Choro

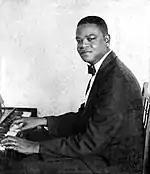
Pixinguinha (1897–1973), one of the most important choro composers of all time

In the 19th century, choro resulted from the style of playing several musical genres (polka, schottische, waltz, mazurka and habanera) by carioca musicians, who were already strongly influenced by Afro-Brazilian rhythms, principally the lundu and the batuque. The term “choro” was used informally at first to refer to the style of playing, or a particular instrumental ensemble, (e.g. in the 1870s flutist Joaquim Antônio da Silva Calado formed an ensemble called "Choro Carioca", with flute, two guitars and cavaquinho), and later the term referred to the music genre of these ensembles. The accompanying music of the Maxixe (dance) (also called "tango brasileiro") was played by these choro ensembles. Various genres were incorporated as subgenres of choro such as "choro-polca", "choro-lundu", "choro-xote" (from schottische), "choro-mazurca", "choro-valsa" (waltz), "choro-maxixe", "samba-choro", "choro baião".